Shimelis Abdisa

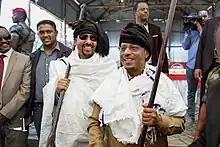
Shimeles (second left) with Prime Minister Abiy Ahmed and Defense Minister Lemma Megersa in February 2019

Since Shimelis took office, the Irrechaa celebrations, returned to Addis Ababa for the first time in 150 years on 4 October 2019. During emergency meeting by Holy Synod of the Ethiopian Orthodox Tewahedo Church on 5 September 2019, Shimelis vowed to protect the Church. The Ireecha was held on 4 October 2019 through towns in Oromia Region as well as Addis Ababa. Shimelis made controversial speech which recalled the oppression of Oromo people by neftegna system during Ethiopian Empire rule. Many people in social media criticized Shemelis speech whereas the Ethiopian Citizens for Social Justice stated that the Oromo Democratic Party (ODP) used the festival for politically motivated agenda. In 2022, the head of Amhara Association of America call Shemelis to resign from office as a result of growing persecution of Amhara people in Wollega.